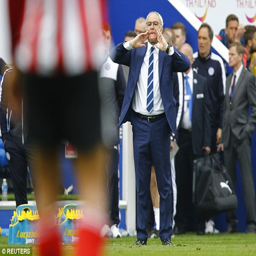
person is an engaging character and communicates with players during the win against football team